Zina Young Card

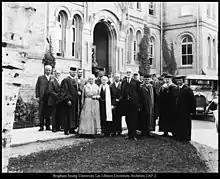
Brigham Young University Board of Trustees, 1920s

In 1887, Card moved to Canada when her husband, Charles, was tasked with establishing a Latter-day Saint colony to the north. Though she was nervous to leave behind her aging mother, she left with a group of people from Cache Valley, travelling via wagons. She bought her own supplies for the trip.